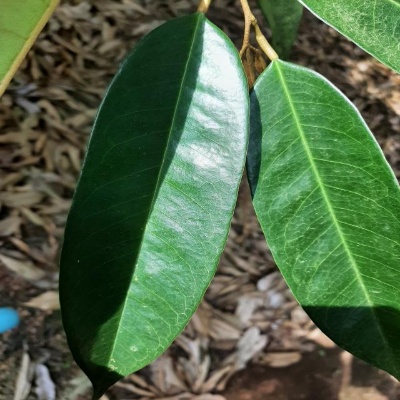
Label: Leaf_Healthy